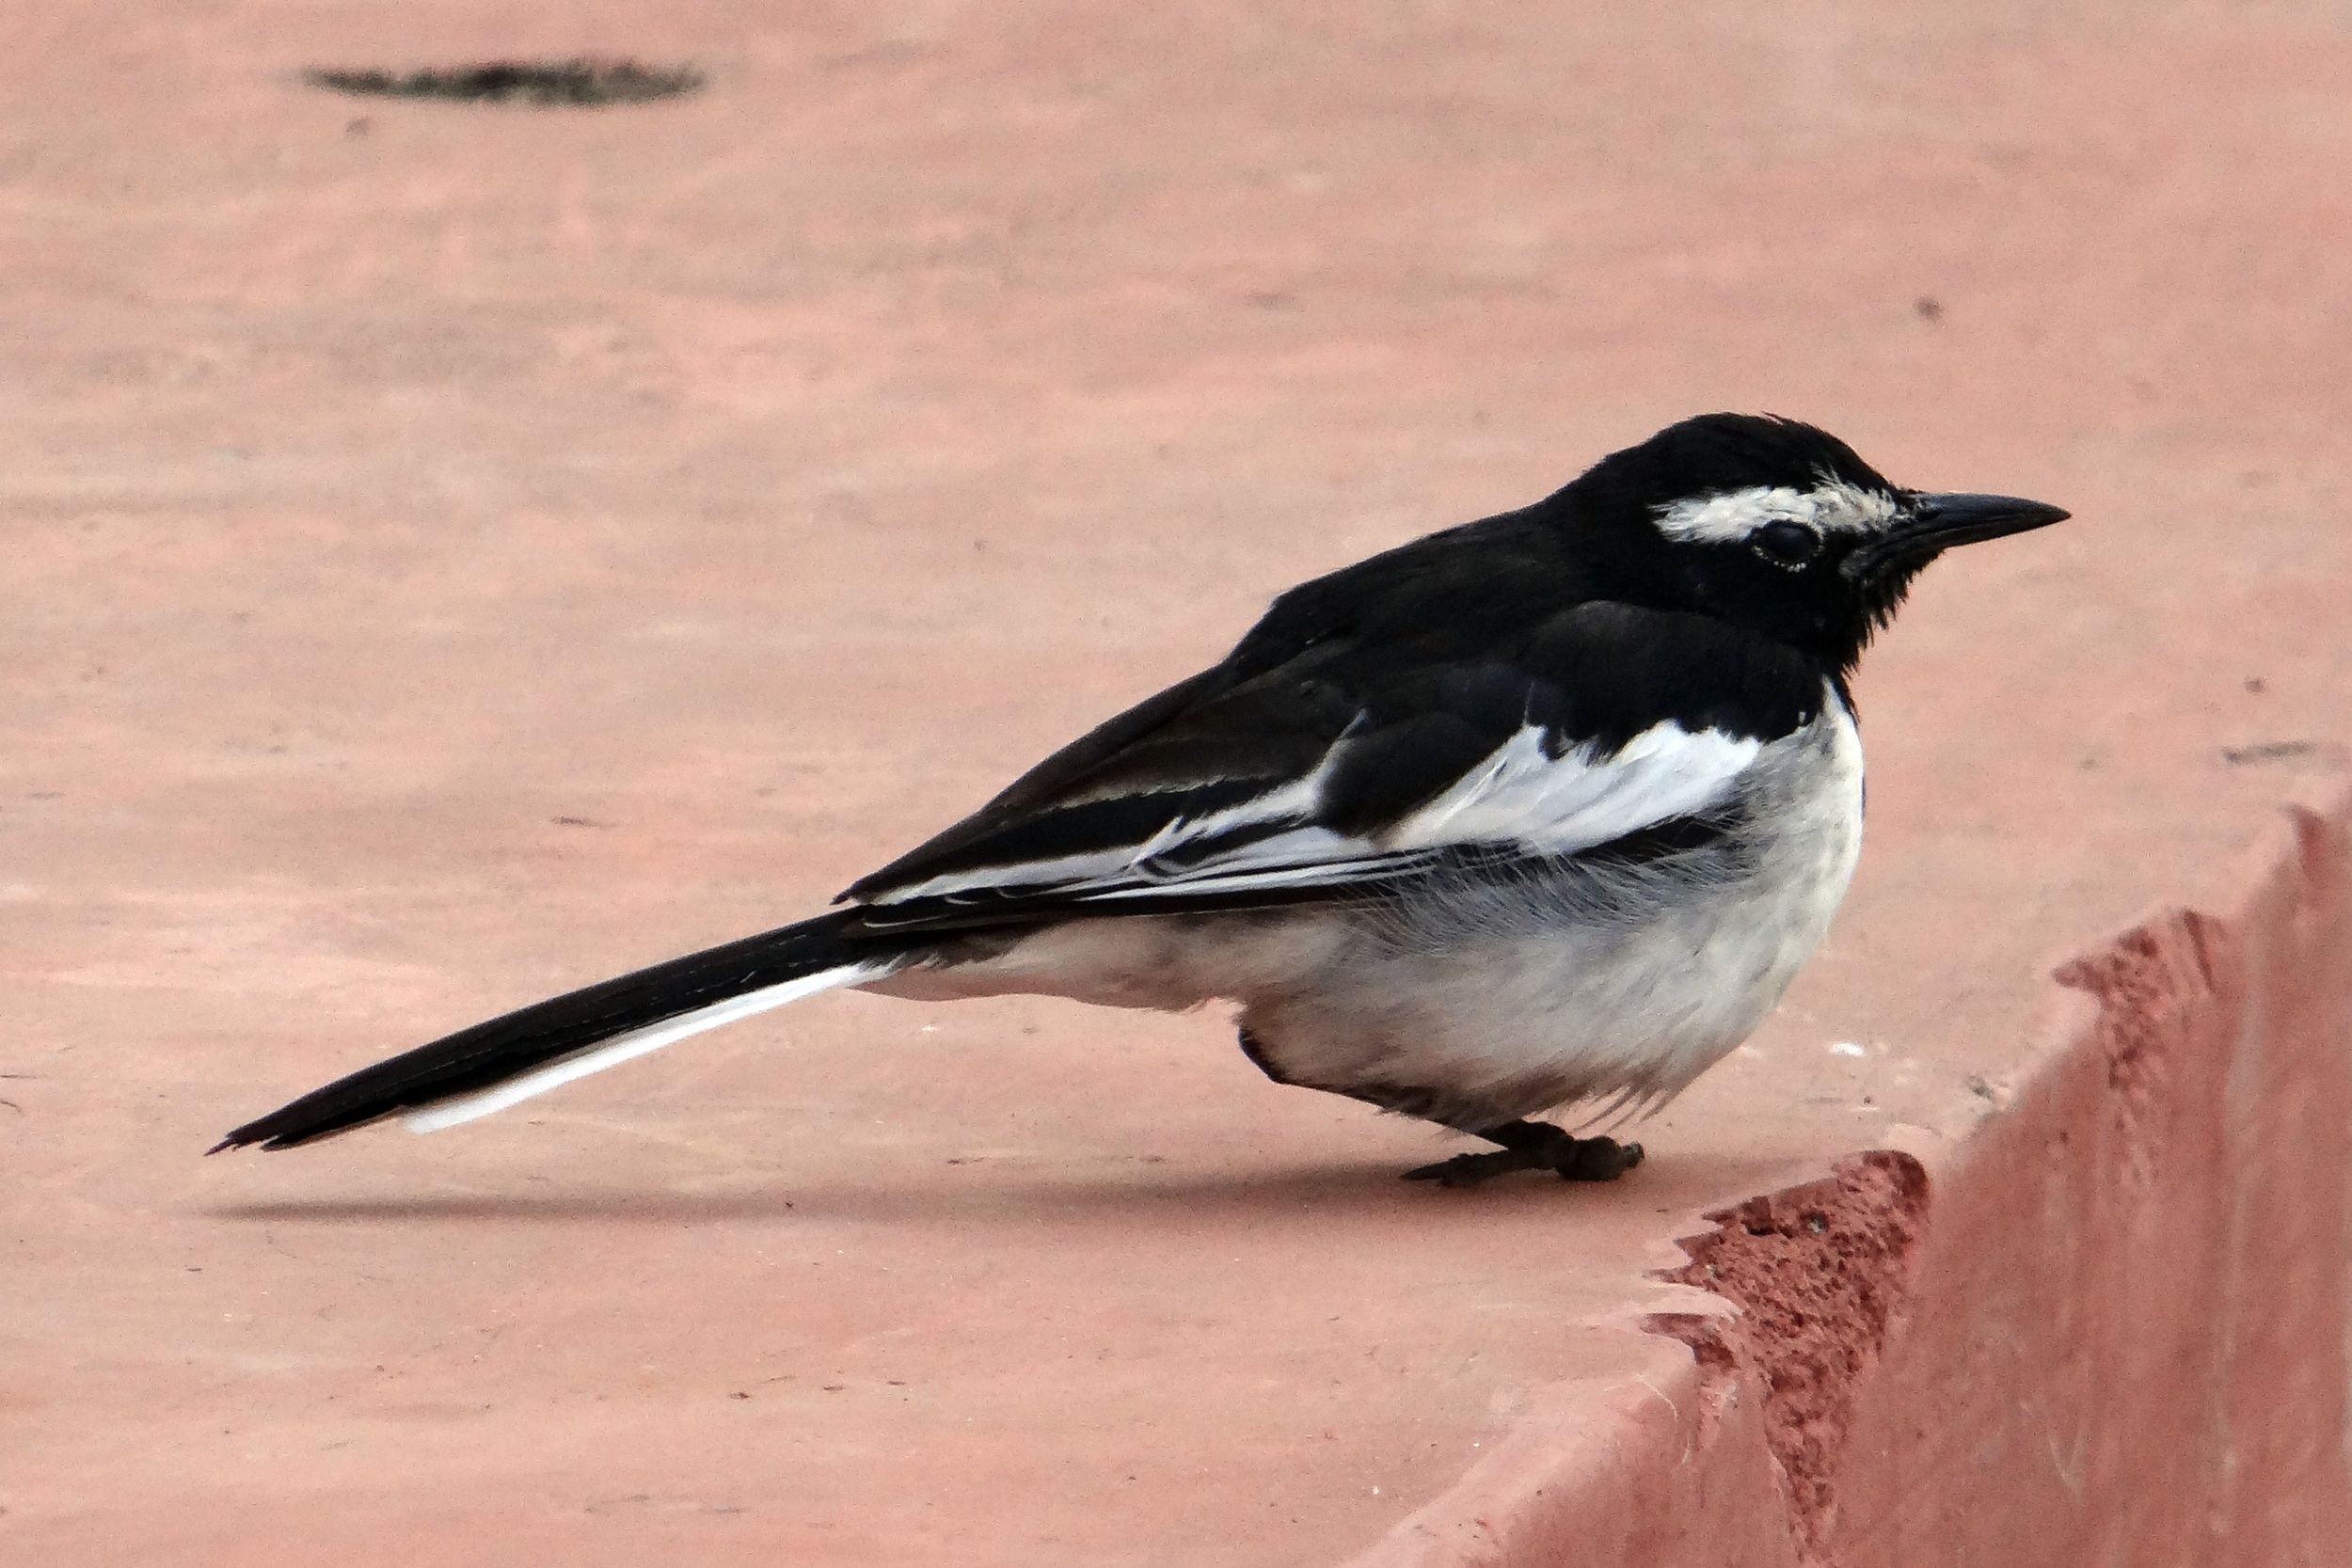
bird, wing, wildlife, beak, fauna, passerine, vertebrate, wagtail, swallow, magpie, passeriformes, eurasian magpie, perching bird, emberizidae, cinclidae, crow like bird, large pied wagtail, motacilla maderaspatensis